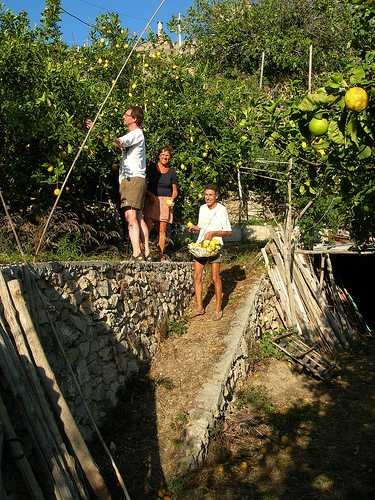
Label: Lemon